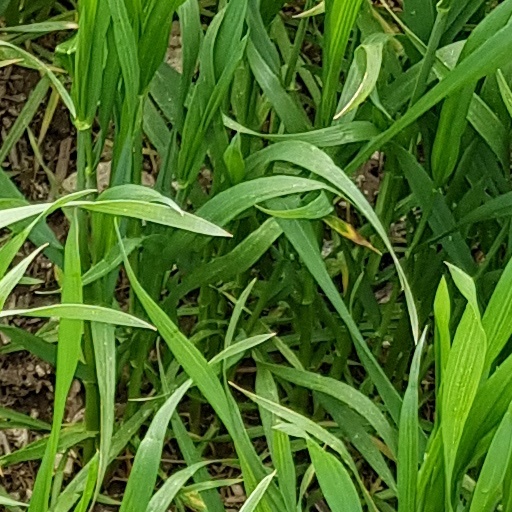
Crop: wheat